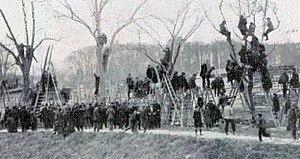
1912 (31 mars), public dans les arbres du Stade des Ponts Jumeaux lors de la finale du championnat.
Le championnat de France de rugby à XV de première division 1911-1912 est remporté par le Stade toulousain qui bat le Racing club de France en finale.